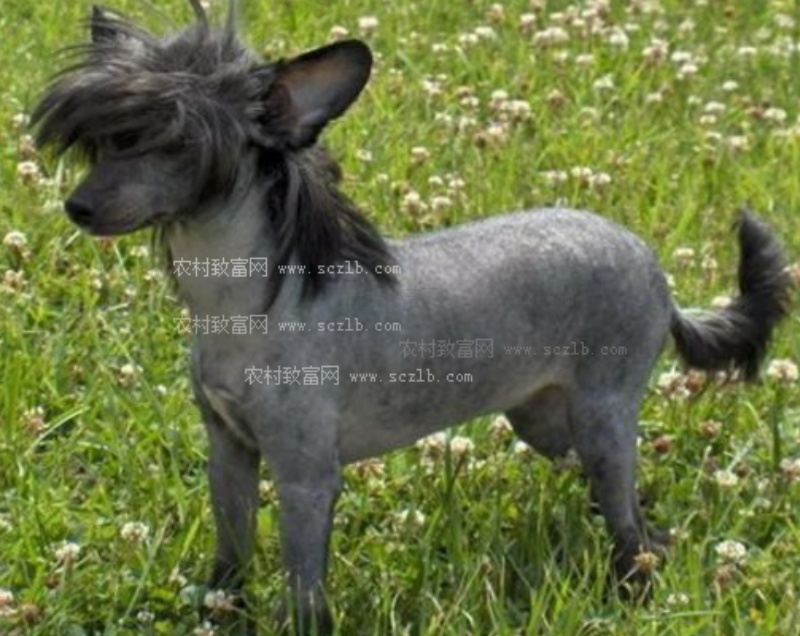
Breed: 234-n000093-Chinese_Crested_Dog